Hadran (Talmud)

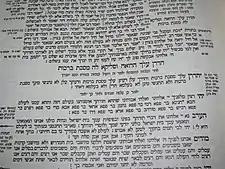
The "hadran" as it appears at the end of Tractate Berakhot of the Babylonian Talmud (center, beginning second line after large line of print).

Hadran is a short prayer recited upon the completion of study of a tractate of the Talmud or a Seder of Mishnah. It is also the name of the scholarly discourse delivered at a "siyum masechet", the ceremony celebrating the completion of study of a Talmudic tractate.